Lucien Bianchi

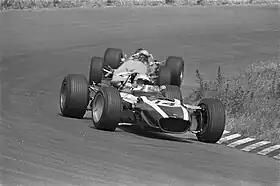
Bianchi driving for Cooper at the 1968 Dutch Grand Prix.

He entered Formula One in 1959, although only with sporadic appearances at first. He drove various cars under the banner of the ENB team, including a Cooper T51, a Lotus 18 and an Emeryson. After a couple of races for the UDT Laystall team in 1961, driving another Lotus, he returned to ENB for whom he drove their ENB-Maserati. He finally secured a more regular drive in Formula One in 1968, with the Cooper-BRM team, although success was elusive despite a bright start. Bianchi managed his best Formula One performance, finishing third at the 1968 Monaco Grand Prix, in his first race for Cooper.